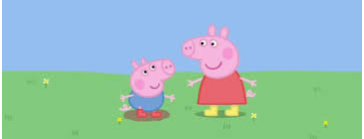
Portrait style: Cartoon Portrait